Grupo Elektra

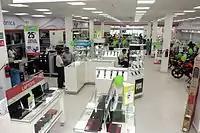
Elektra store in Villa Victoria, Edo Mex.

"Salinas y Rocha" is a retail chain founded in 1906 by Benjamín Salas Westrup and acquired by the Group in 1999 through an auction. Unlike "Elektra stores", "Salinas y Rocha"’s products target the C+ and C socioeconomic segments.